The Medina

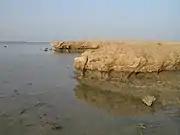
Red Sea coast near Port Ghalib, Egypt

The Medina (1876) 2 PD 5 is an English contract law case, regarding the voidability of an agreement and a restitutionary award where the court finds that agreement is procured under extortionate circumstances.